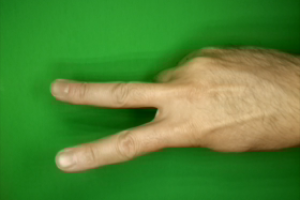
Label: scissors